Wasserpolack

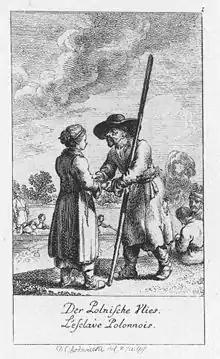
German: "Polish raftsman ("")", French: "Polish bondsman", a drawing by Daniel Chodowiecki

Wasserpolack (plural: "Wasserpolacken", "Wasserpolen") or Wasserpolak ("Water-Pole") was a pejorative term used for residents of Silesia, who spoke Silesian, which has been described as either one of the Slavic languages or a dialect of Polish., made by the Germans, similar to the term, "Hanys," Made by the Poles.